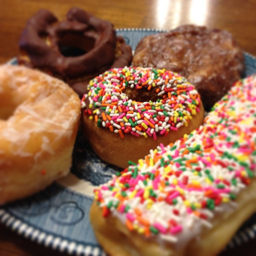
A plate that has various types of donuts on it.
Several donuts of sprinkles on them sitting on top of a blue plate.
a couple of doughnuts are on a blue plate
There are a massive amount of sprinkles on two donuts.
A plate with various doughnuts and pastries some with colorful sprinkles.